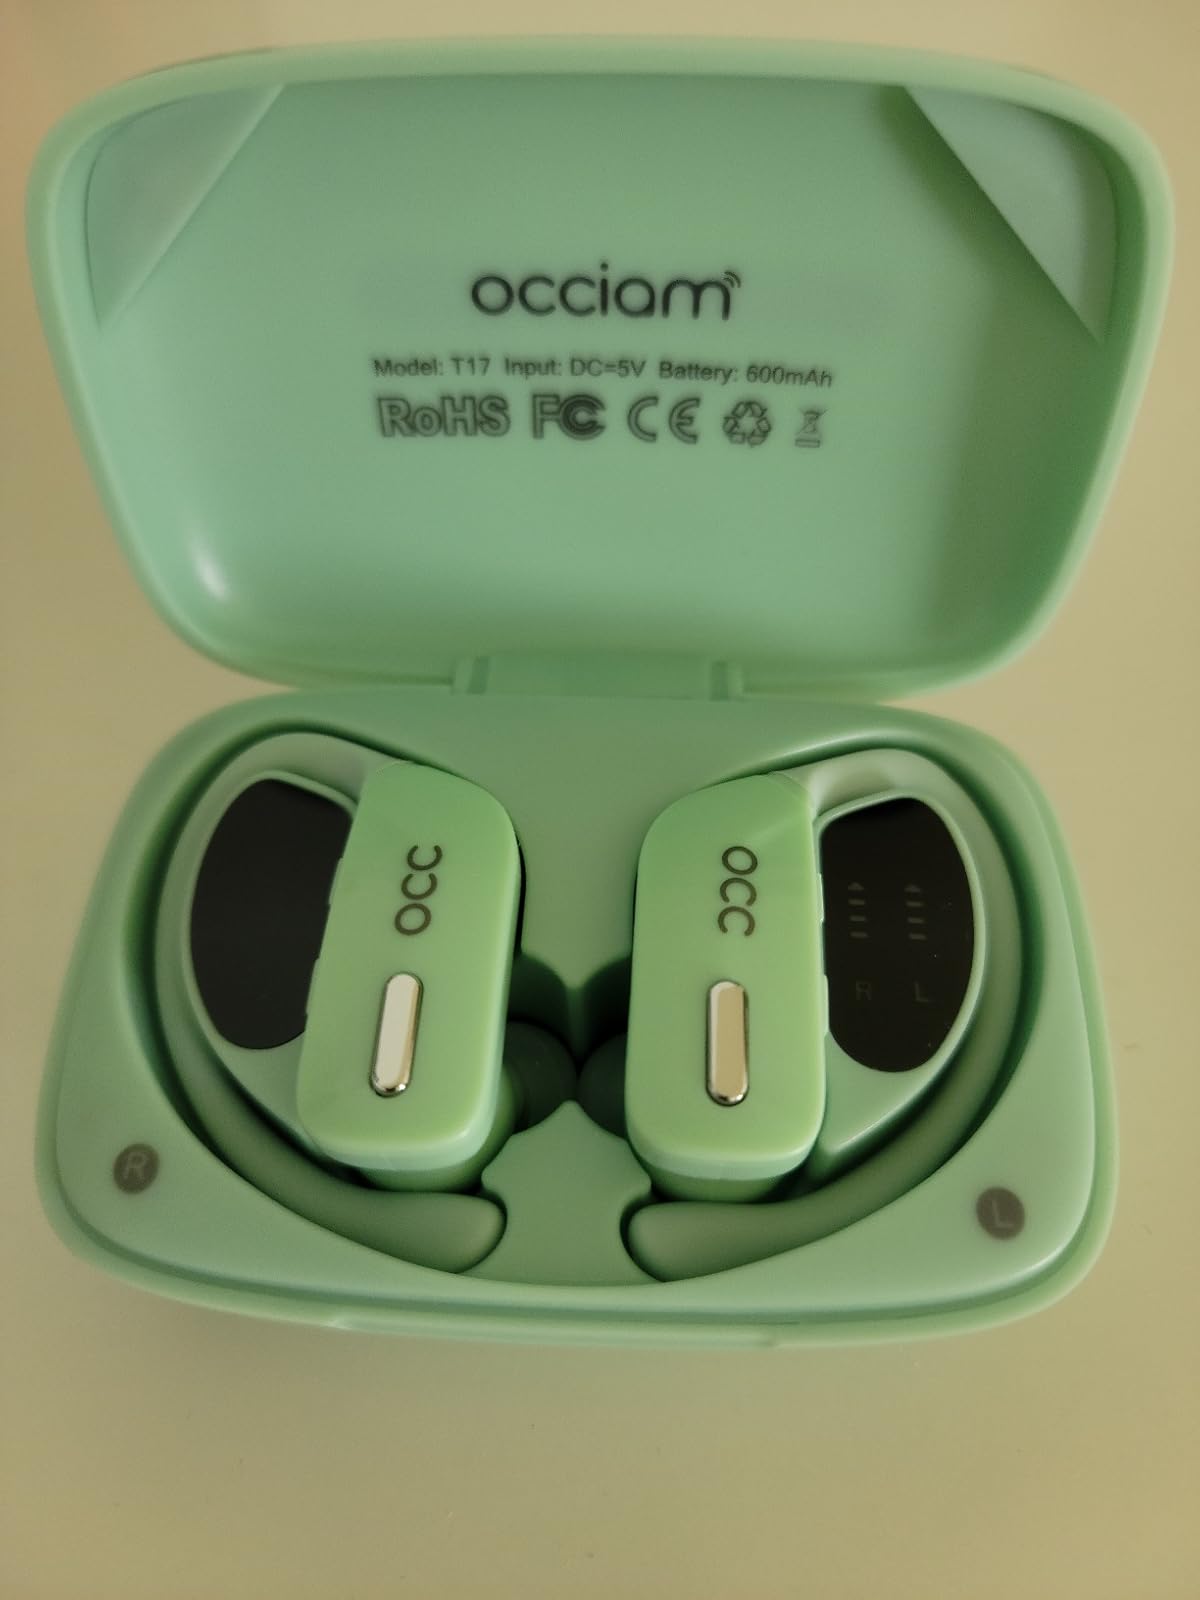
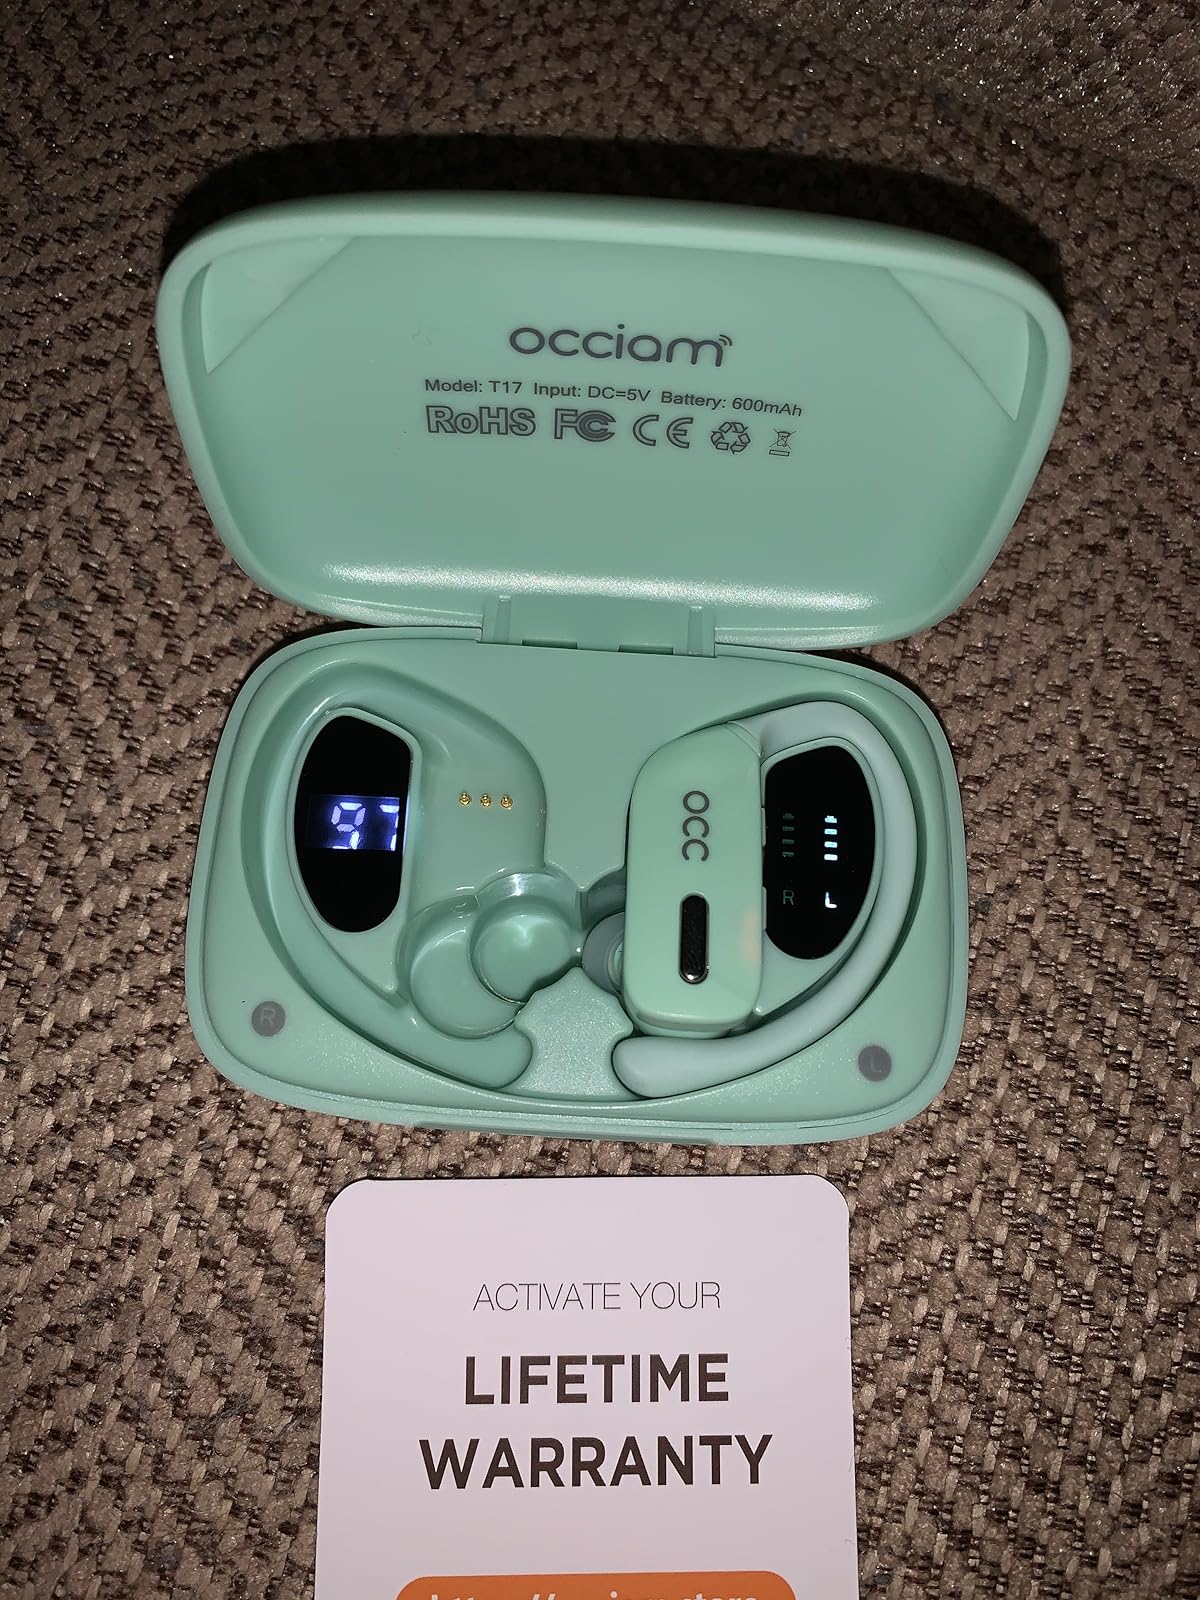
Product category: earbuds
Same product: yes